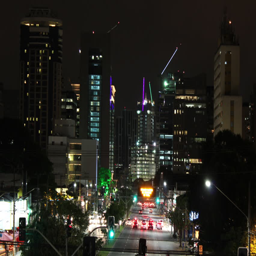
time lapse of city the avenue